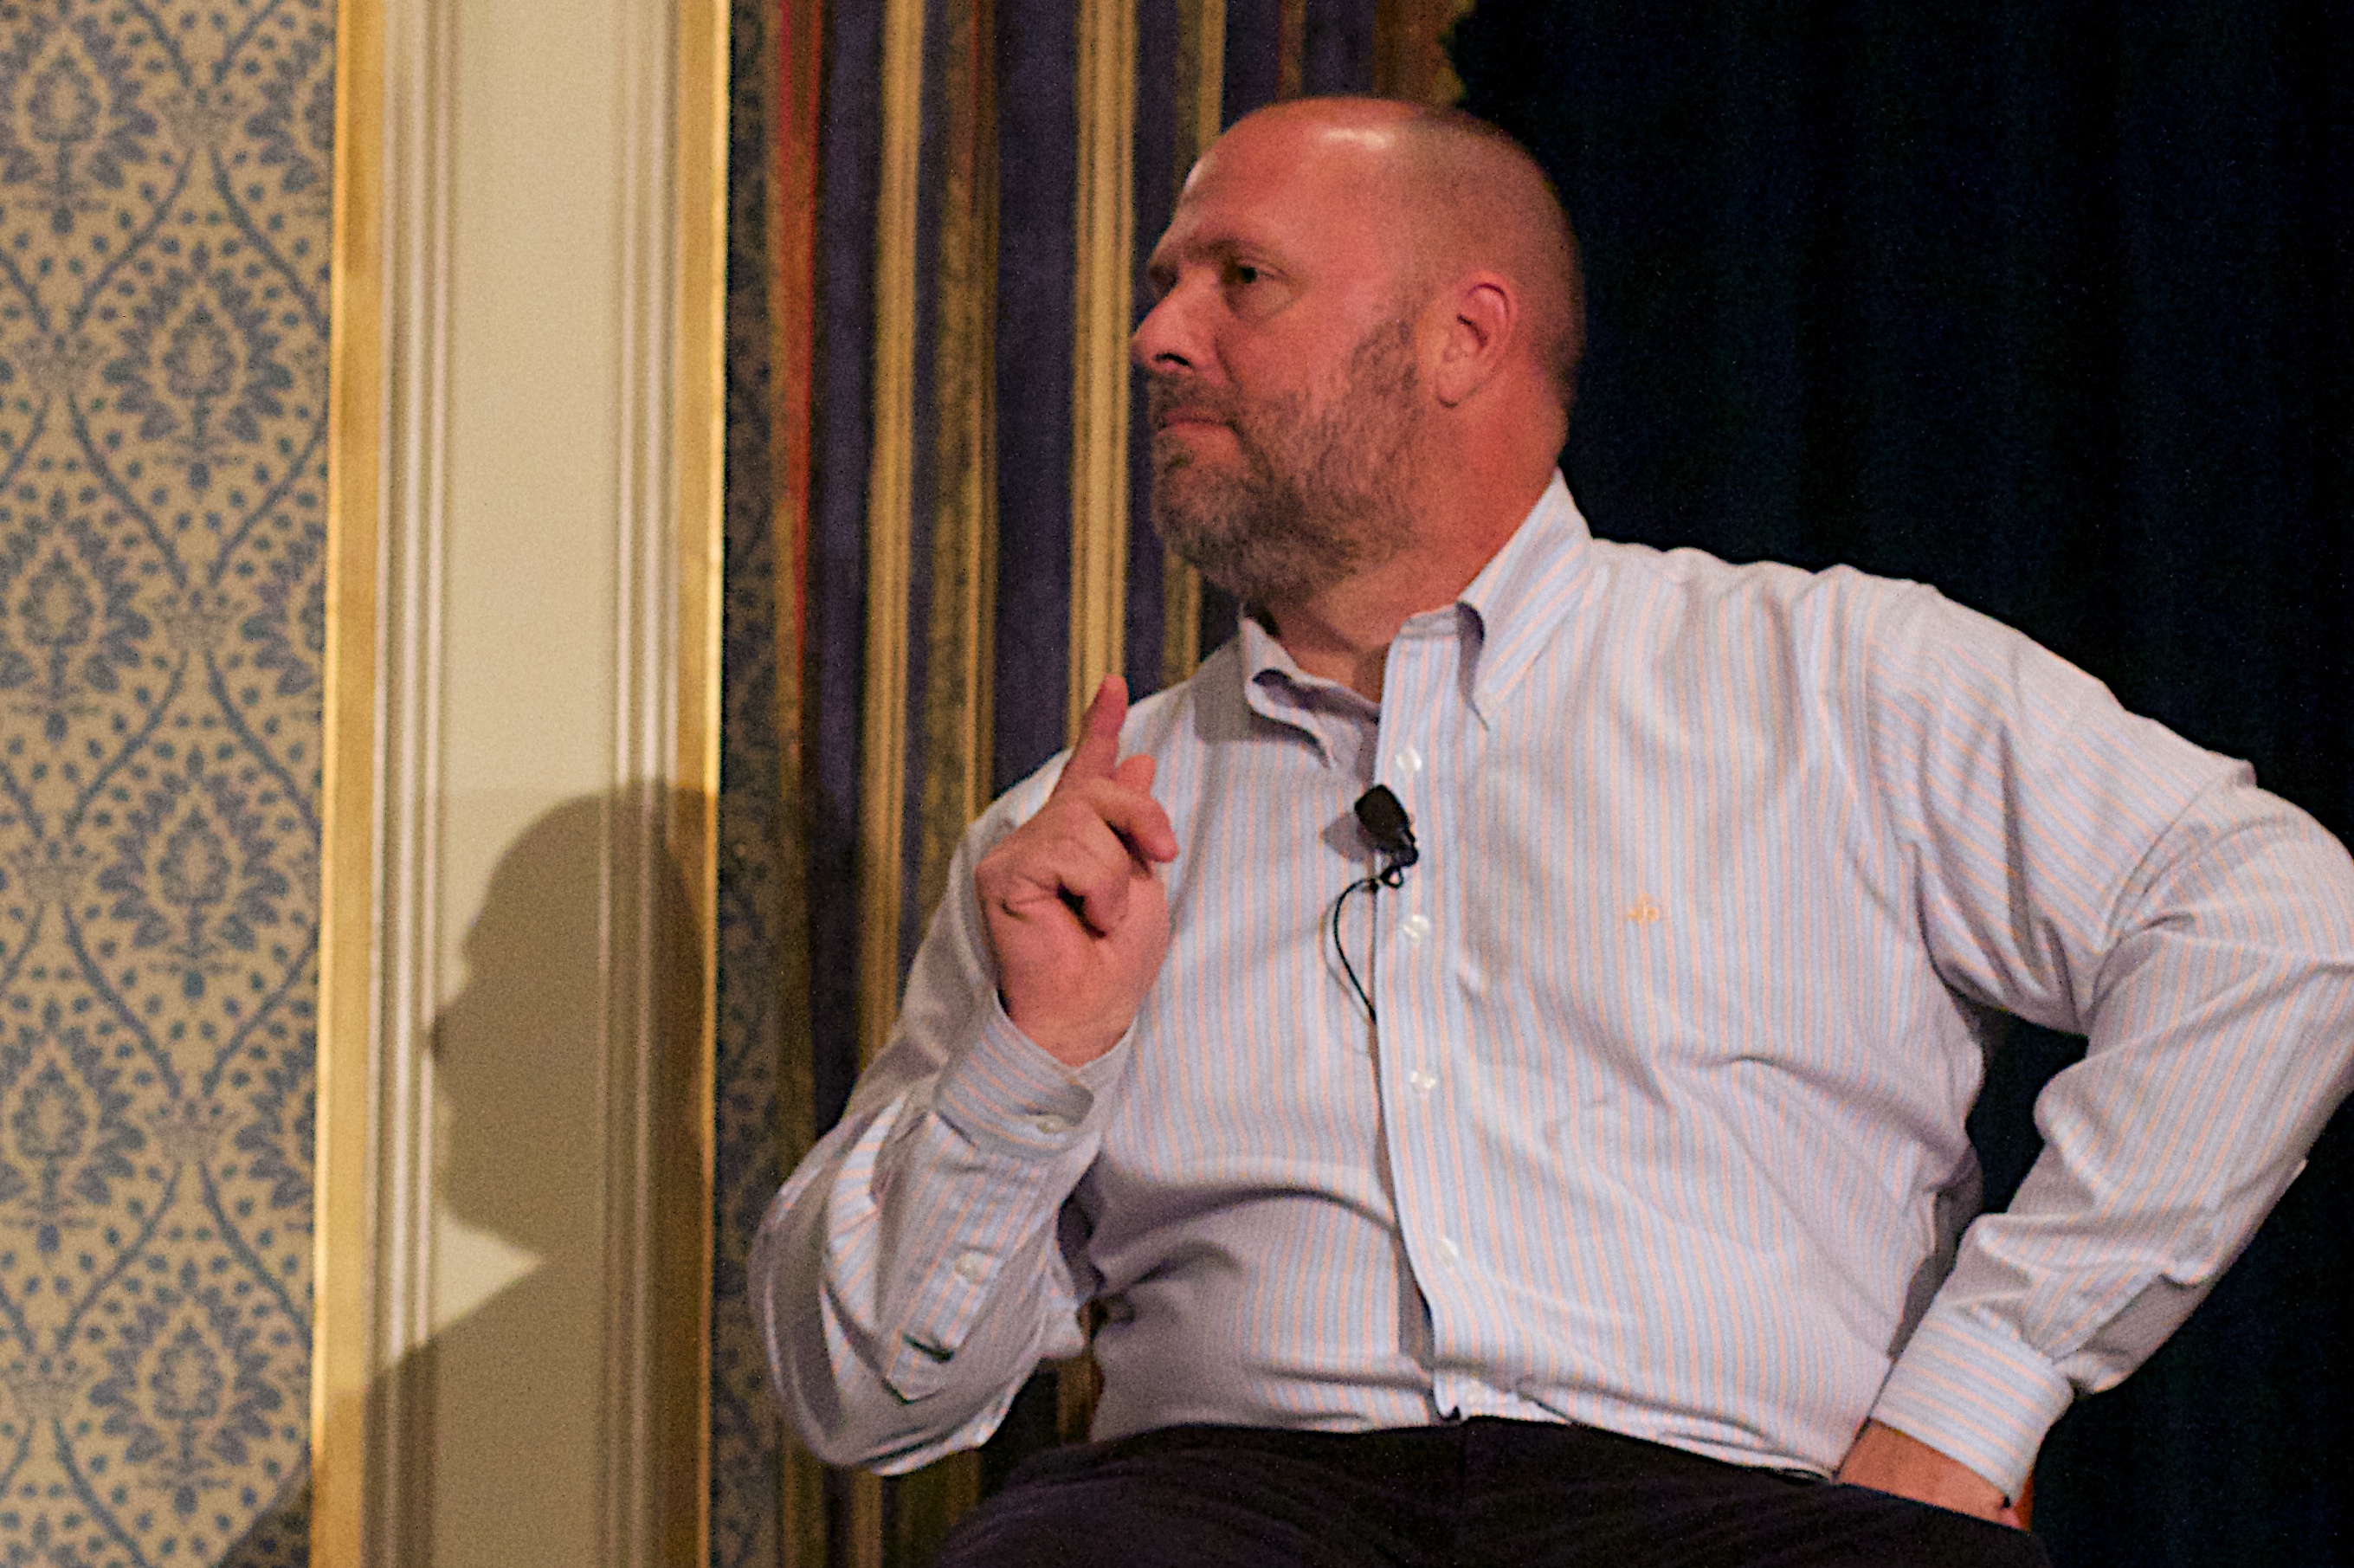
person, speech